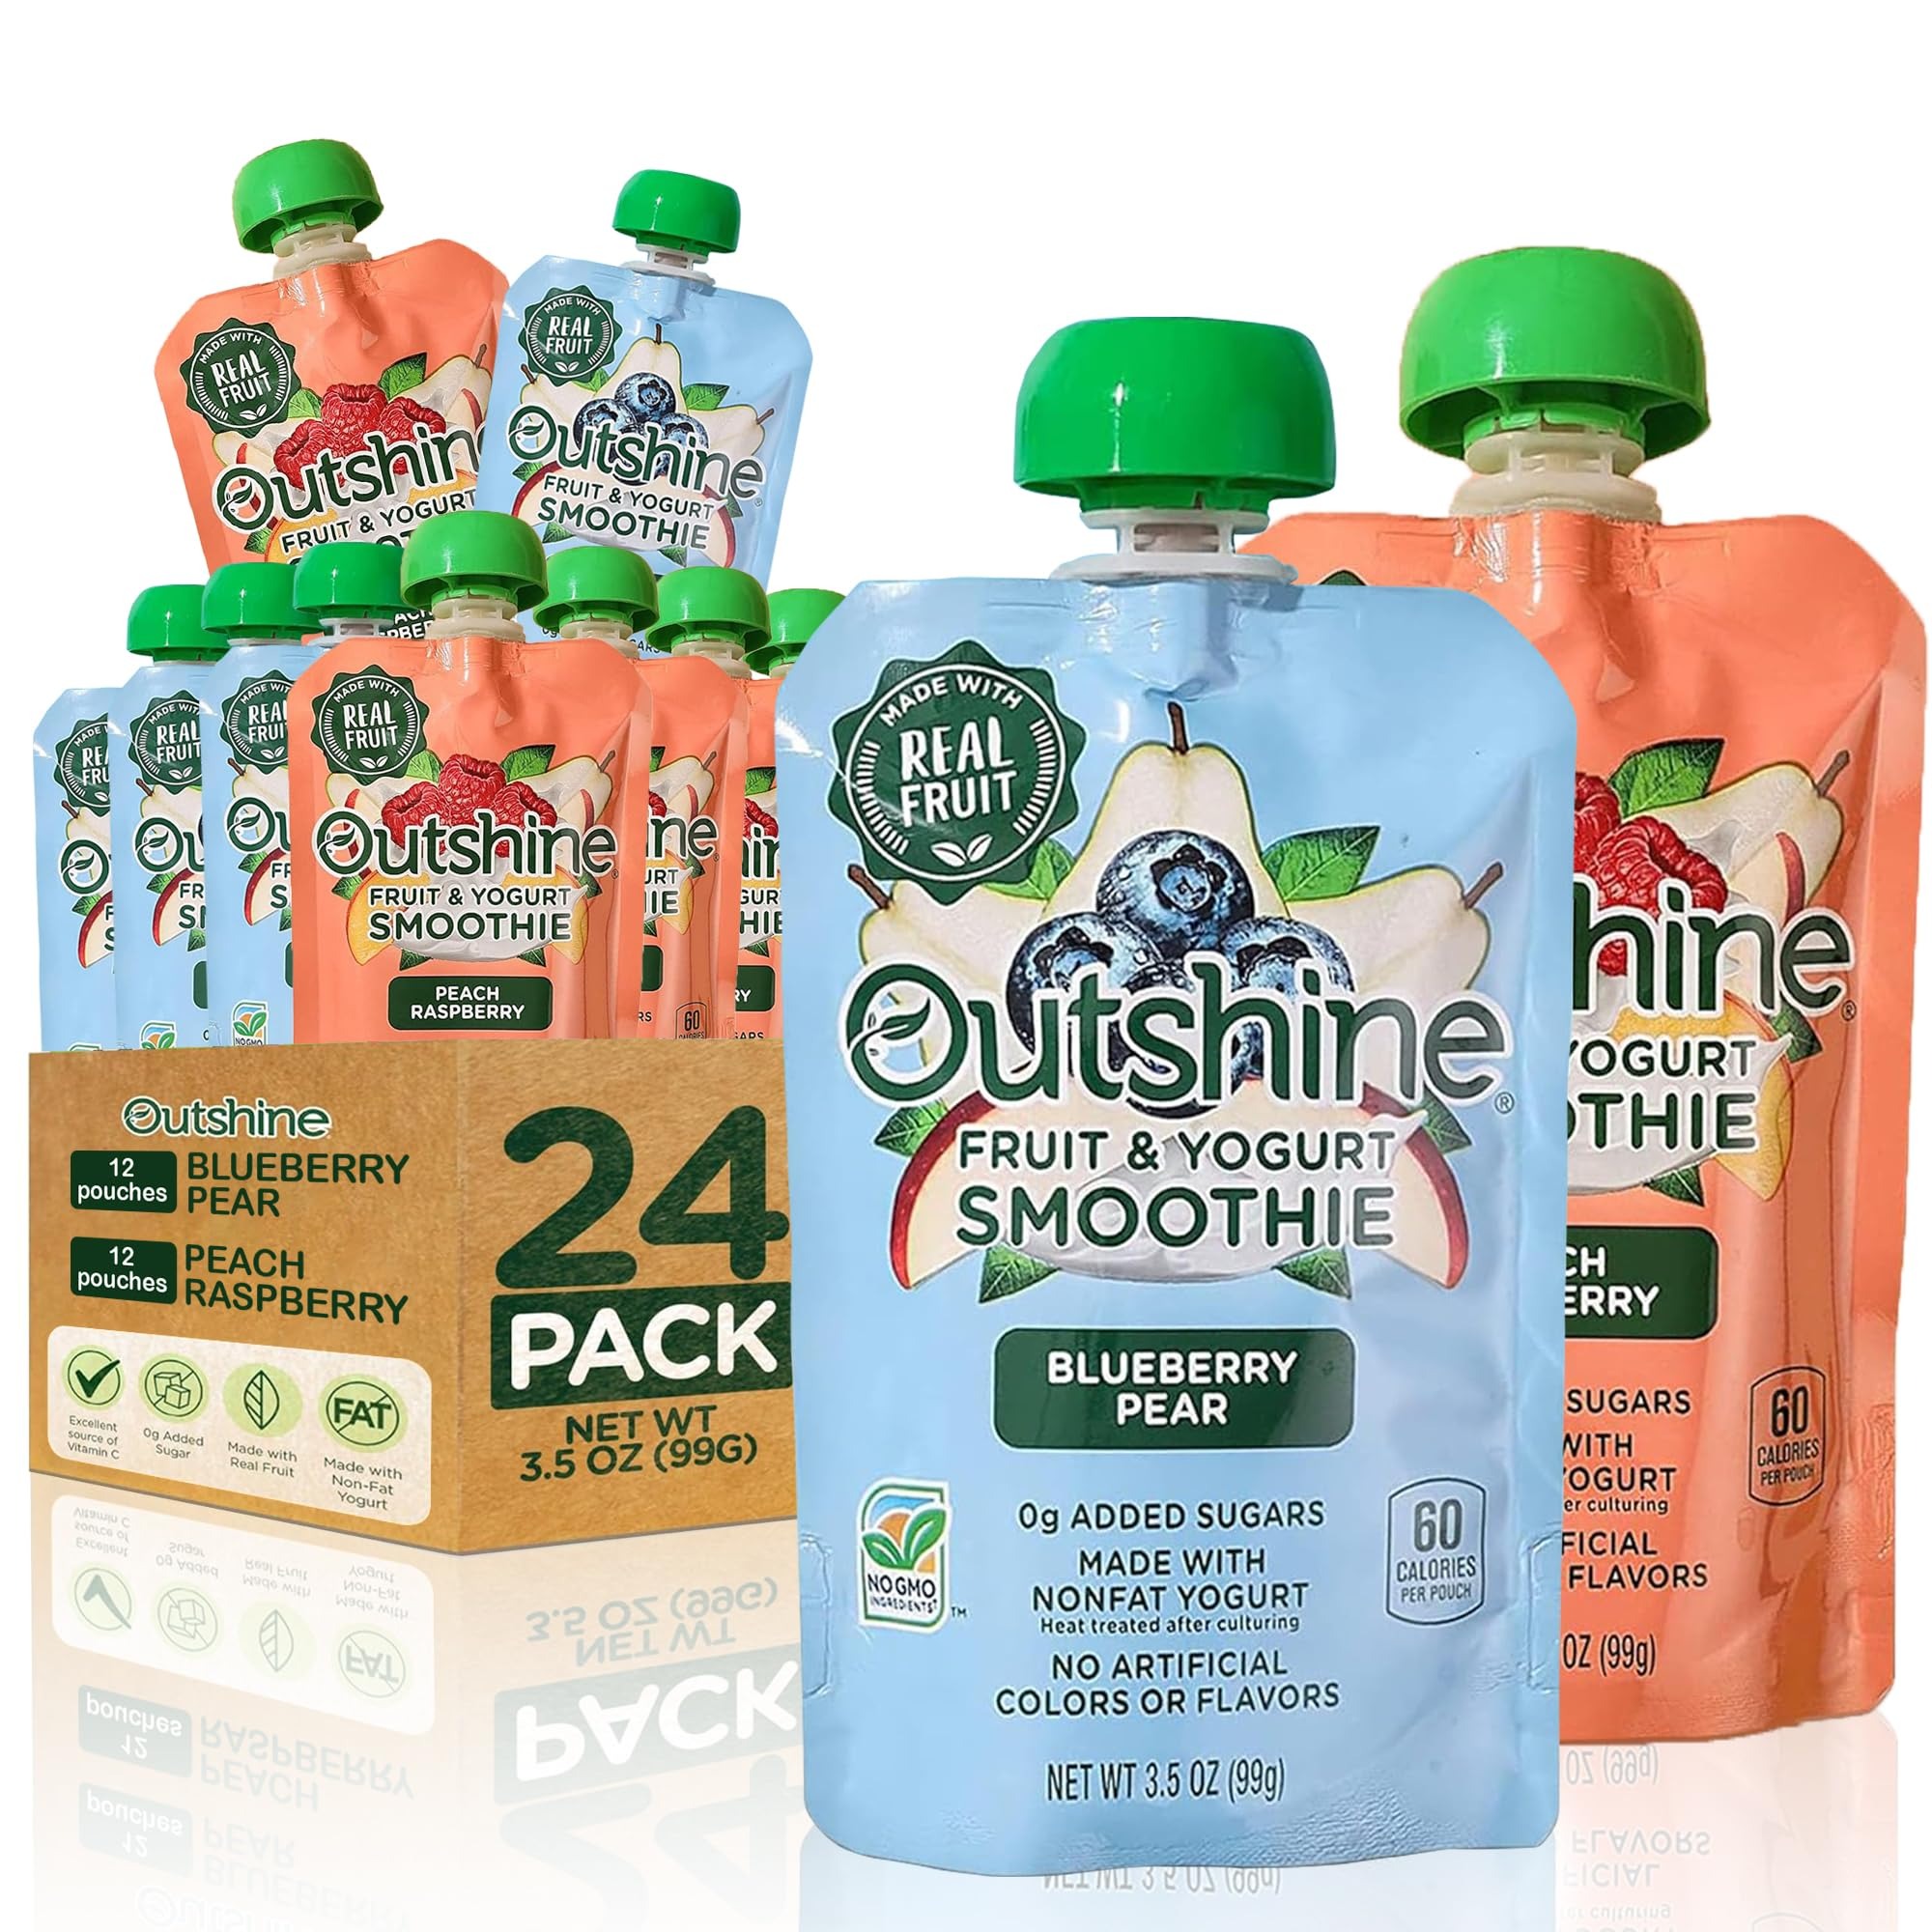
Item Name: Outshine Fruit Smoothie Pouches Variety Pack - Ready-to-Drink Smoothies -Perfect for Kids and Adult On-the-Go -Fruit & Yogurt Pouches for Snacking - (24 Count)
Bullet Point 1: SNACKS FOR THE WHOLE FAMILY: Make snacking a breeze with Outshine Fruit & Yogurt Smoothie Pouches! This convenient, delicious and easy to grab-and-go smoothie is perfect for kids and the whole family.
Bullet Point 2: DELICIOUS SMOOTHIE FLAVORS: Stop settling for boring smoothie drinks and get crazy delicious Outshine Fruit and Yogurt Smoothie pouches blended with creamy non-fat yogurt and delicious fruit that is perfect for everyone's taste.
Bullet Point 3: CONVENIENT: Looking for a delicious smoothie to grab on-the-go? Give your littles ones a delicious treat and pick up Outshine Fruit and Yogurt Smoothie pouches! No refridgeration needed - Just grab and go for a kid-approved smoothie experience anytime, anywhere.
Bullet Point 4: NUTRITIOUS: Outshine Fruit and Yogurt Smoothie Pouches are a snack you can feel good about! They are made with real fruit, 0g of added sugars, no-GMO ingredients, and no artificial colors or flavors.
Bullet Point 5: FROM OUTSHINE: We use only the best ingredients because we believe in nutrition labels with words you can pronounce and the goodness of real fruit and non-fat yogurt. For whenever you want to get your feel-good snacking on, grab an Outshine Fruit &Yogurt Smoothie pouch.
Value: 84.0
Unit: Fl Oz

Price: 10.12